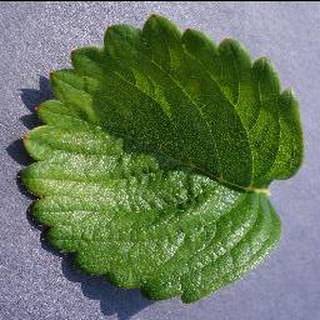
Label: healthy_strawberry